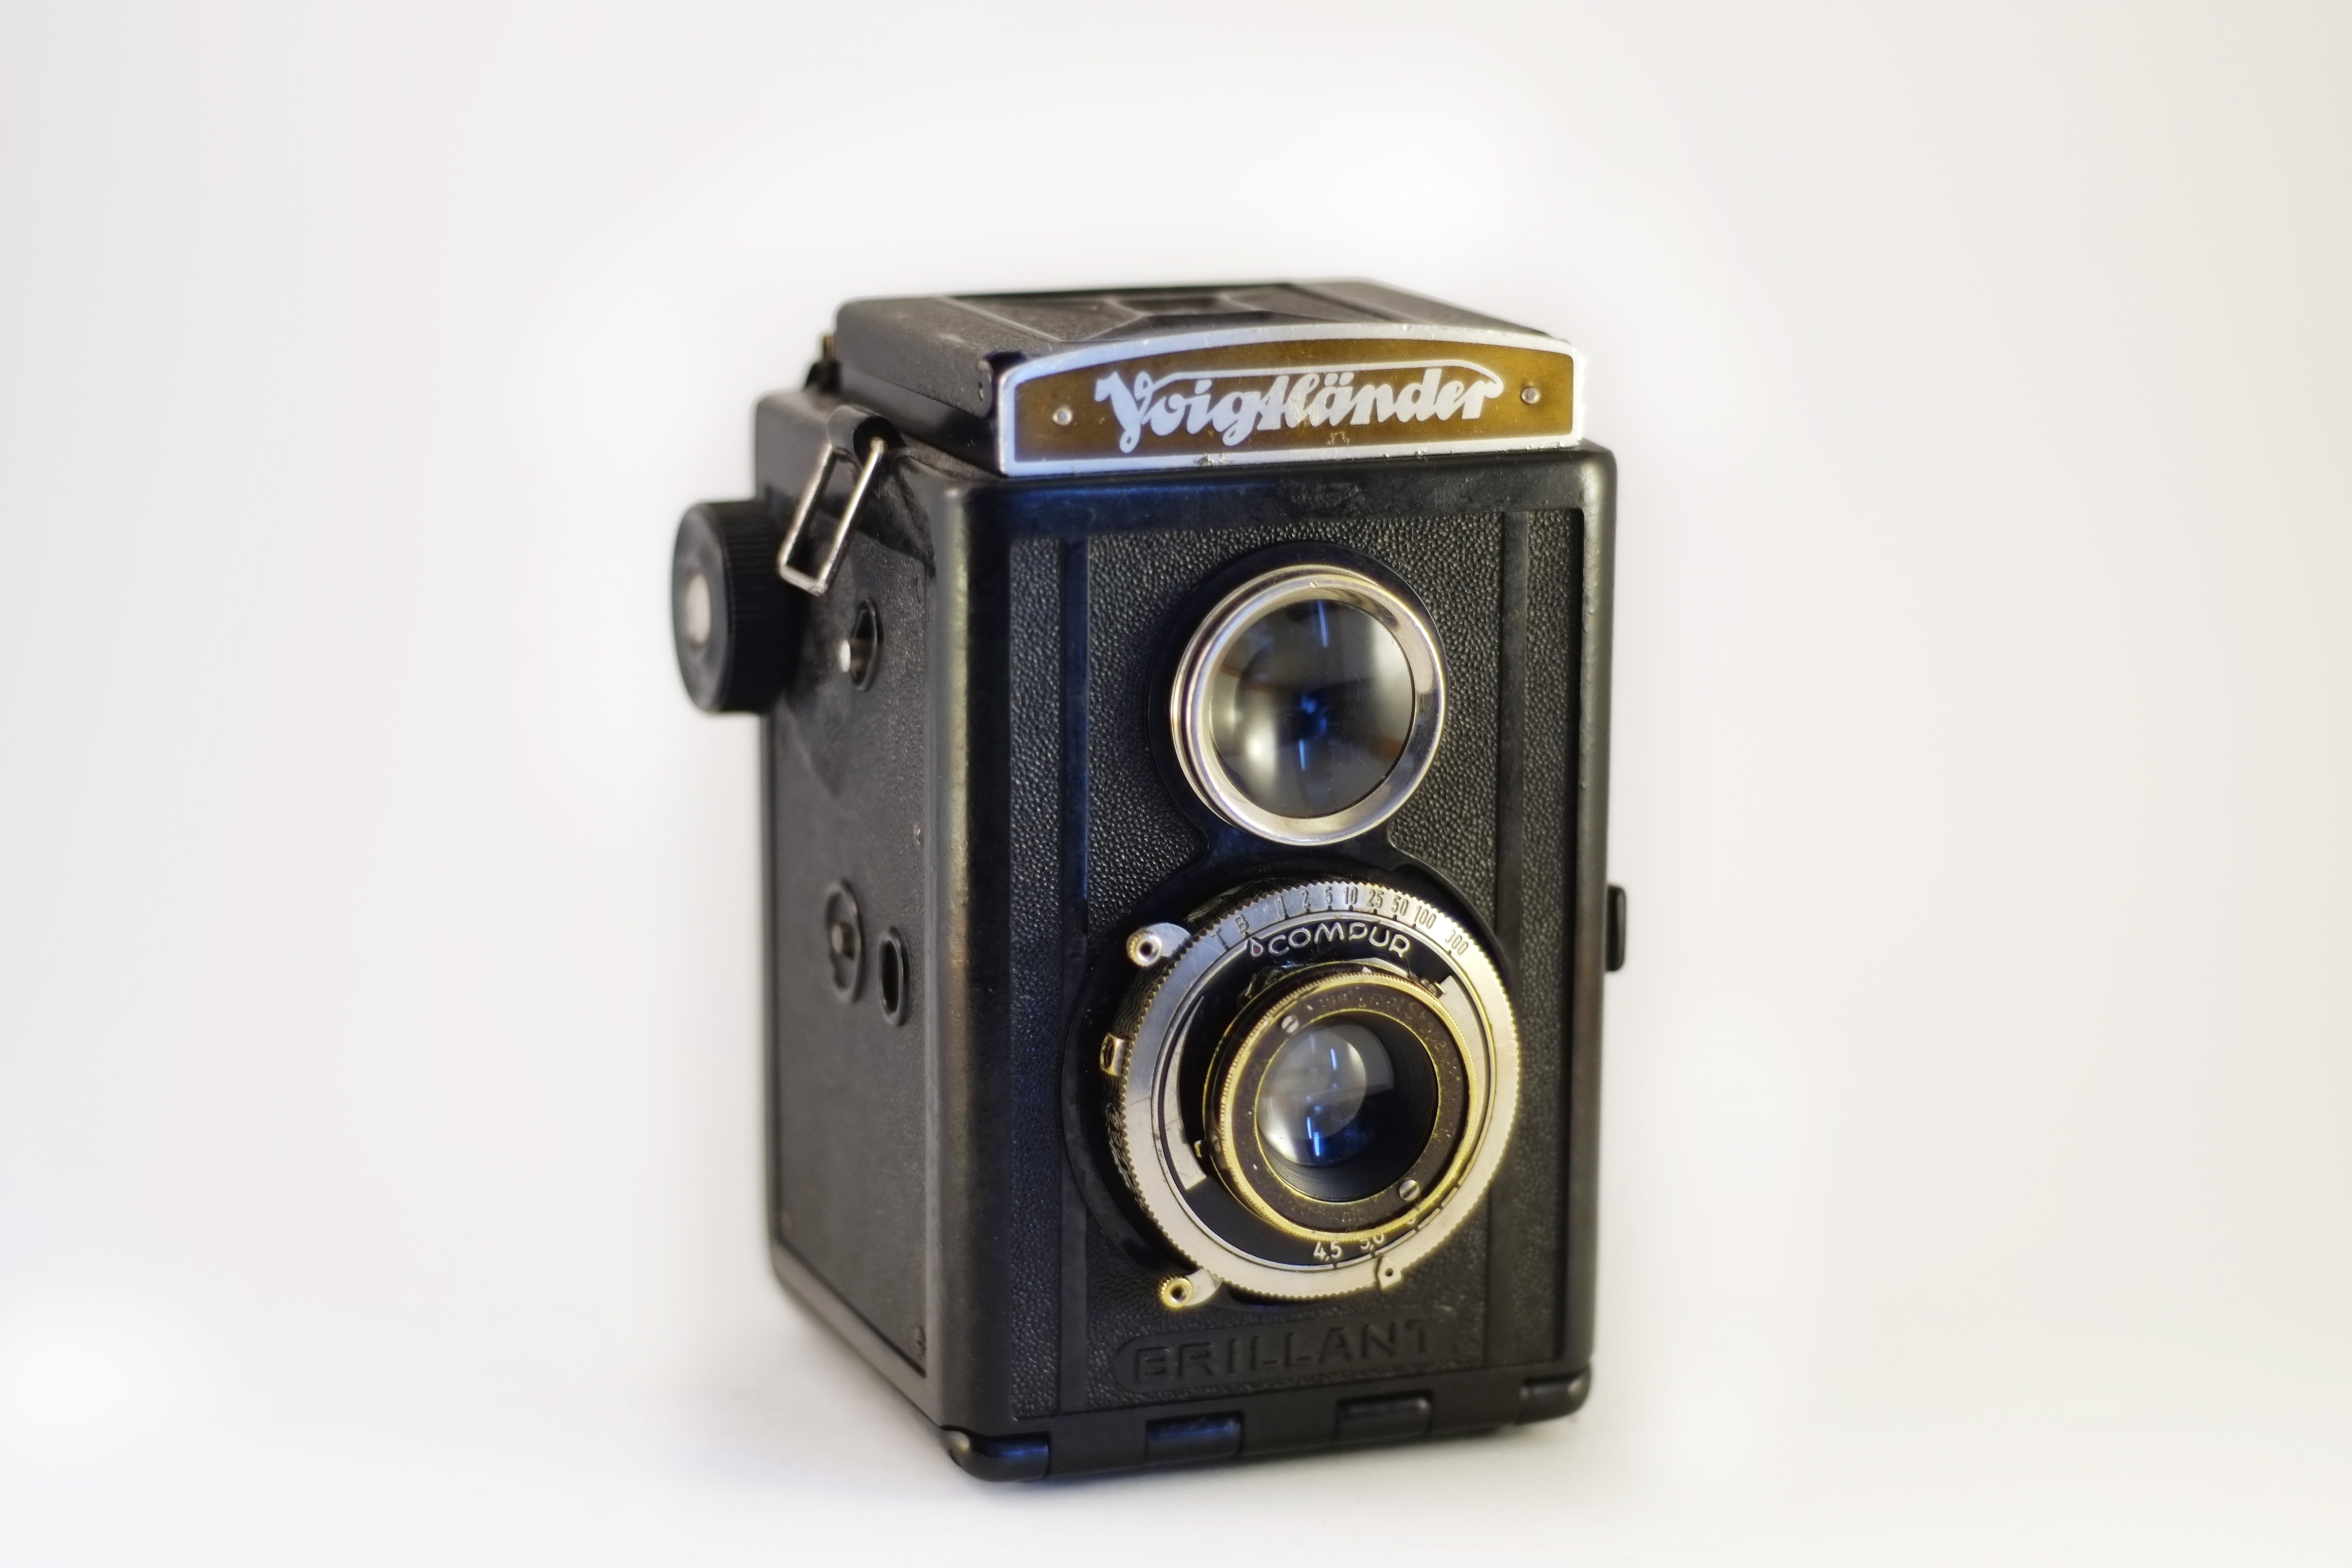
white, camera, photography, vintage, retro, old, isolated, film, photo, lens, equipment, shutter, device, blank, digital camera, photographing, camera lens, photographic, optical, medium format, cameras optics